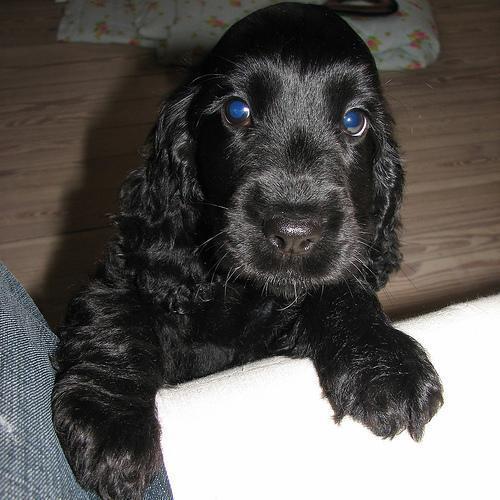
cocker_spaniel